Kyogle

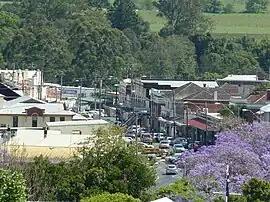
Main street

Kyogle is a town in the Northern Rivers region of northern New South Wales, Australia. It falls within the local government area of Kyogle Council. At the 2016 census, Kyogle had a population of 2,751 people. Kyogle is known as a "gateway" to many national parks including Border Ranges National Park and Toonumbar National Park.